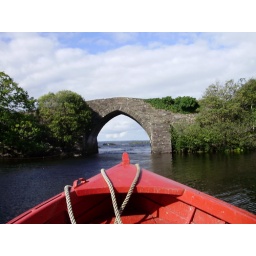
Heading under bridge on boat tour